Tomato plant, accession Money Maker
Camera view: vertical (180 deg); turntable rotation: 0 degrees
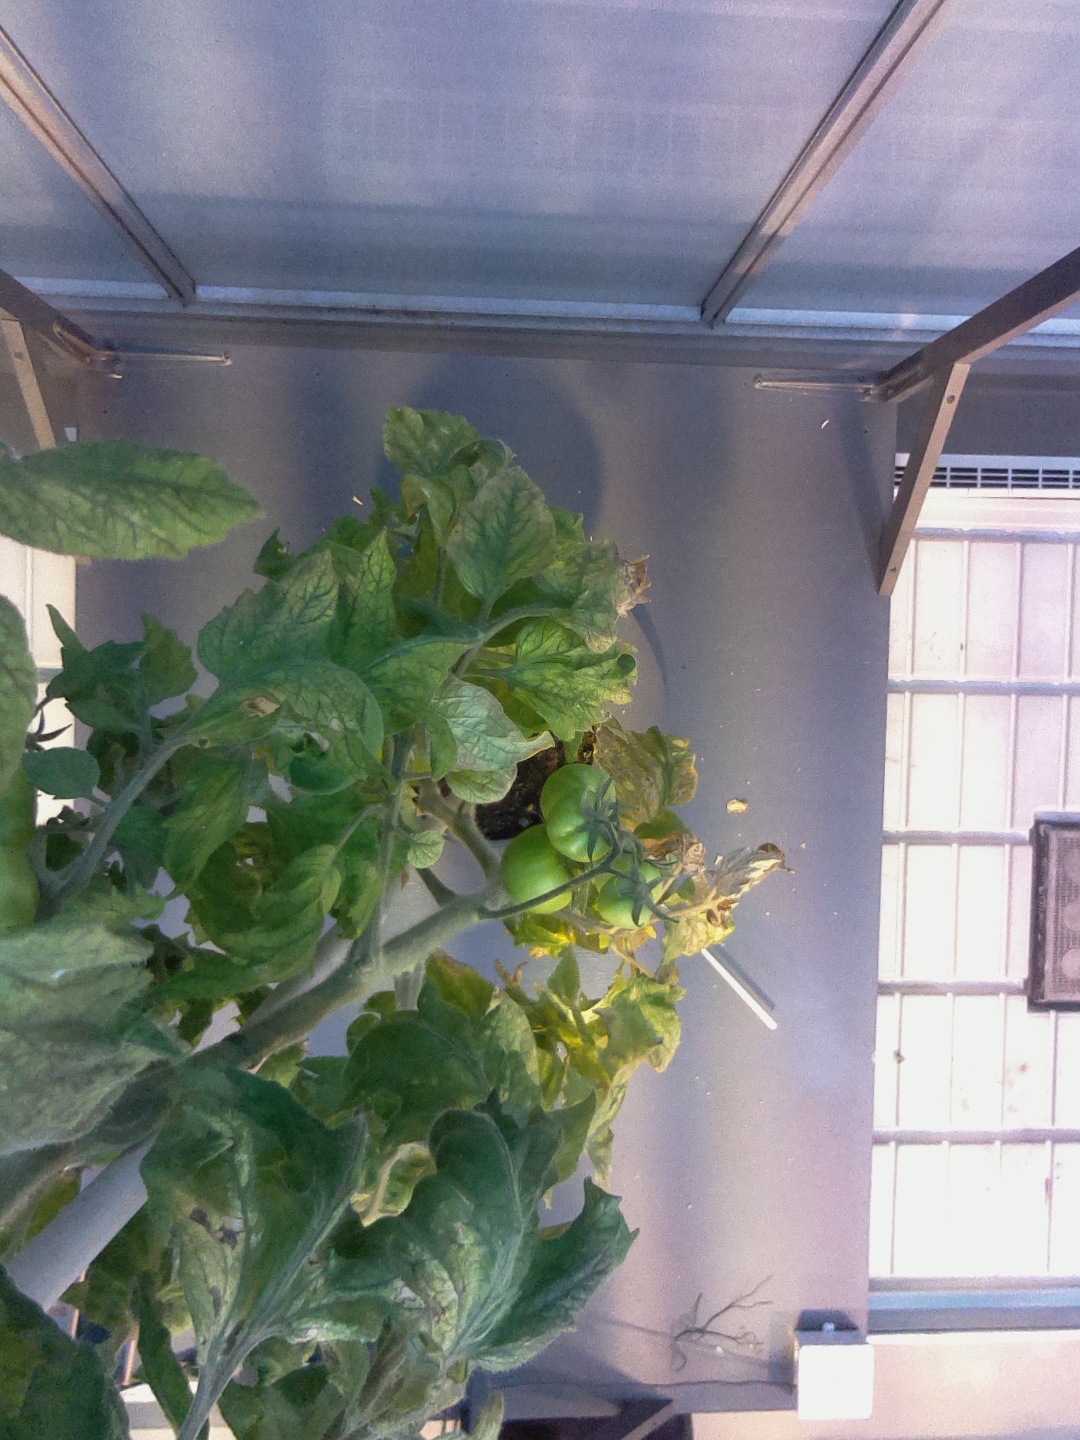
BBCH growth stage 78: 80% -90% of final fruit size